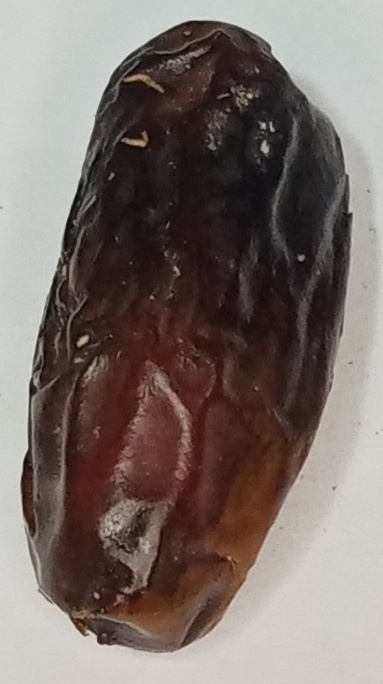
Variety: gajar
Size: large
Grade: grade-2